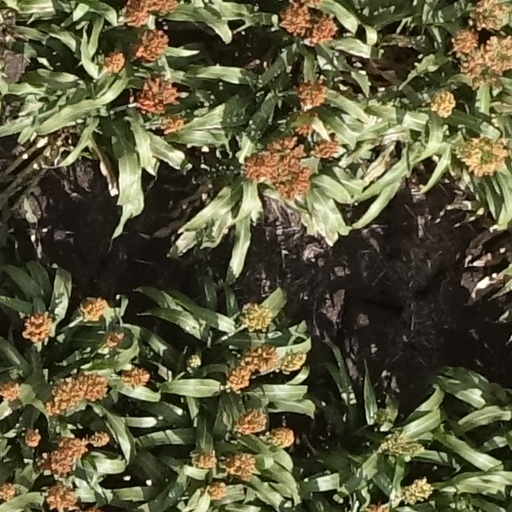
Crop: sorghum